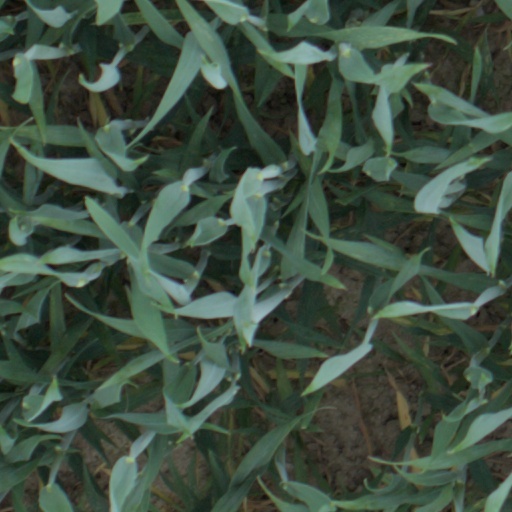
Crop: wheat